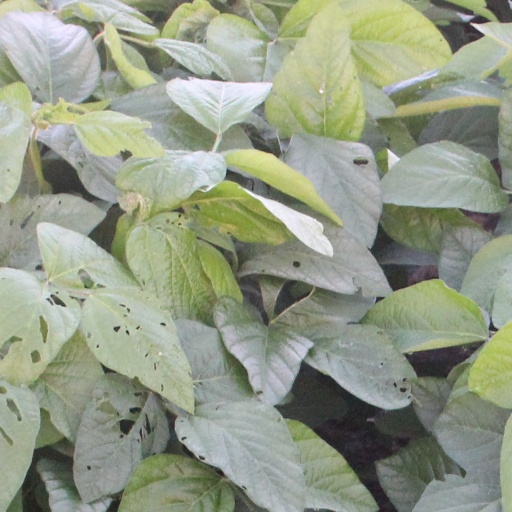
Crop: soybean